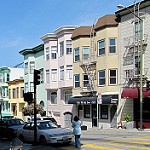
Scene: Outdoor